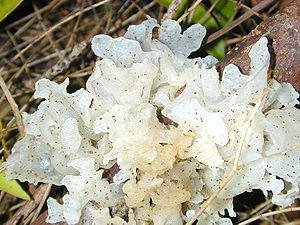
La cuisine thaïlandaise, bien que semblable en certains points avec celle de ses voisins chinois, indiens et birmans, se démarque par des saveurs et ingrédients originaux : curry, menthe, citronnelle, coriandre, basilic rouge. Pimentée à l'excès pour le palais occidental et presque toujours accompagnée de nuoc mam, elle rencontre un succès international croissant. Voici donc une liste des ingrédients utilisés en cuisine thaïlandaise.
Tremella fuciformis, ou trémelle fucus est une espèce de champignon basidiomycète de l'ordre des Tremellales, qui pousse en touffes importantes sur les arbres, de couleur blanc cassé et translucide.